James Webb (painter)

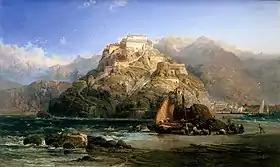
"View of San Sebastian"

James Webb (1835–1895) was a British painter specialising in marine views and landscapes. He lived all his life in Chelsea, London.